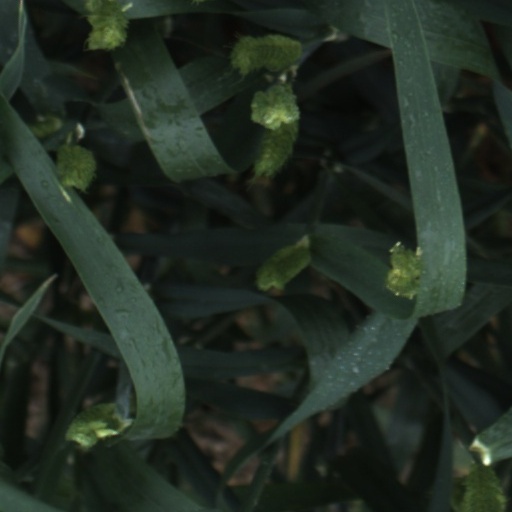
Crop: wheat